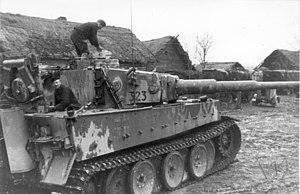
L’opération Wintergewitter était le nom de code de l'opération de la IV. Panzerarmee pour rompre l'encerclement de la VI. Armee allemande durant la bataille de Stalingrad pendant la Seconde Guerre mondiale.